Al-Kasom Regional Council

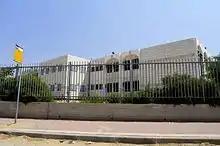
School in Tirabin al-Sana

The overall population is over 20,000 (as of June 2013). There are also Bedouin living in unrecognized villages whose exact number is unknown. The al-Kasom Regional Council, as well as Neve Midbar Regional Council are the main arena for the implementation of the Prawer Plan, which was shelved in 2013.